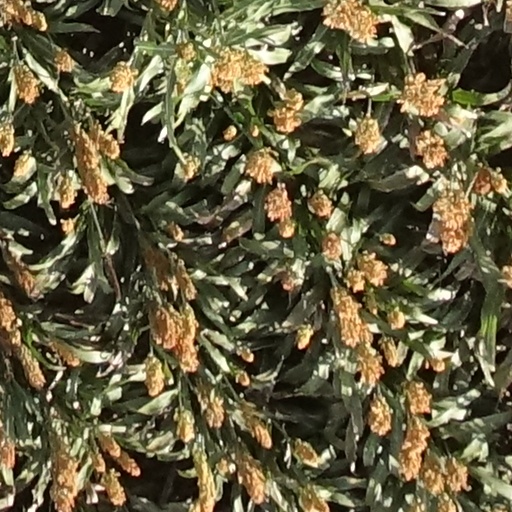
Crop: sorghum